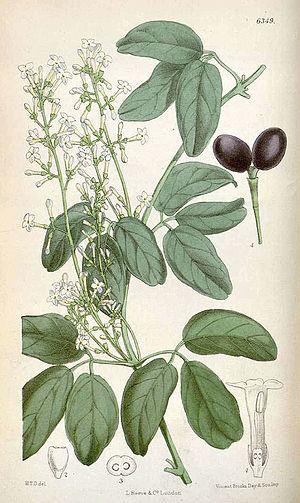
Harriet Anne Hooker Thiselton-Dyer est une illustratrice botanique britannique appartenant à une famille de botanistes illustres : elle est la fille de Joseph Dalton Hooker, l'un des plus grands botanistes anglais du XIXᵉ siècle, lui-même fils de William Jackson Hooker qui modernisa les prestigieux jardins royaux de Kew et dirigea la section illustration de la revue de référence Curtis's Botanical Magazine. Sa mère, Frances Harriet Henslow, est la fille du botaniste et professeur à l'université de Cambridge John Stevens Henslow. Harriet Anne épouse en 1877 le botaniste William Turner Thiselton-Dyer qui sera à son tour directeur des jardins royaux de Kew de 1885 à 1905.